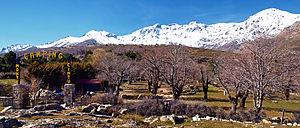
Niolo est une ancienne piève de Corse. Située dans le centre-nord de l'île, elle relevait de la province de Corte sur le plan civil et du diocèse d'Aléria sur le plan religieux.
Lozzi est une commune française dans la circonscription départementale de la Haute-Corse et le territoire de la collectivité de Corse. Elle appartient à l'ancienne piève de Niolo. Il s'agit de la plus haute commune de Corse, à 1 041 mètres d'altitude.